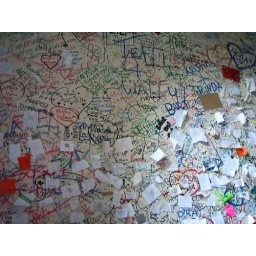
Love messages left all over the wall at the entrance to Juliette's house